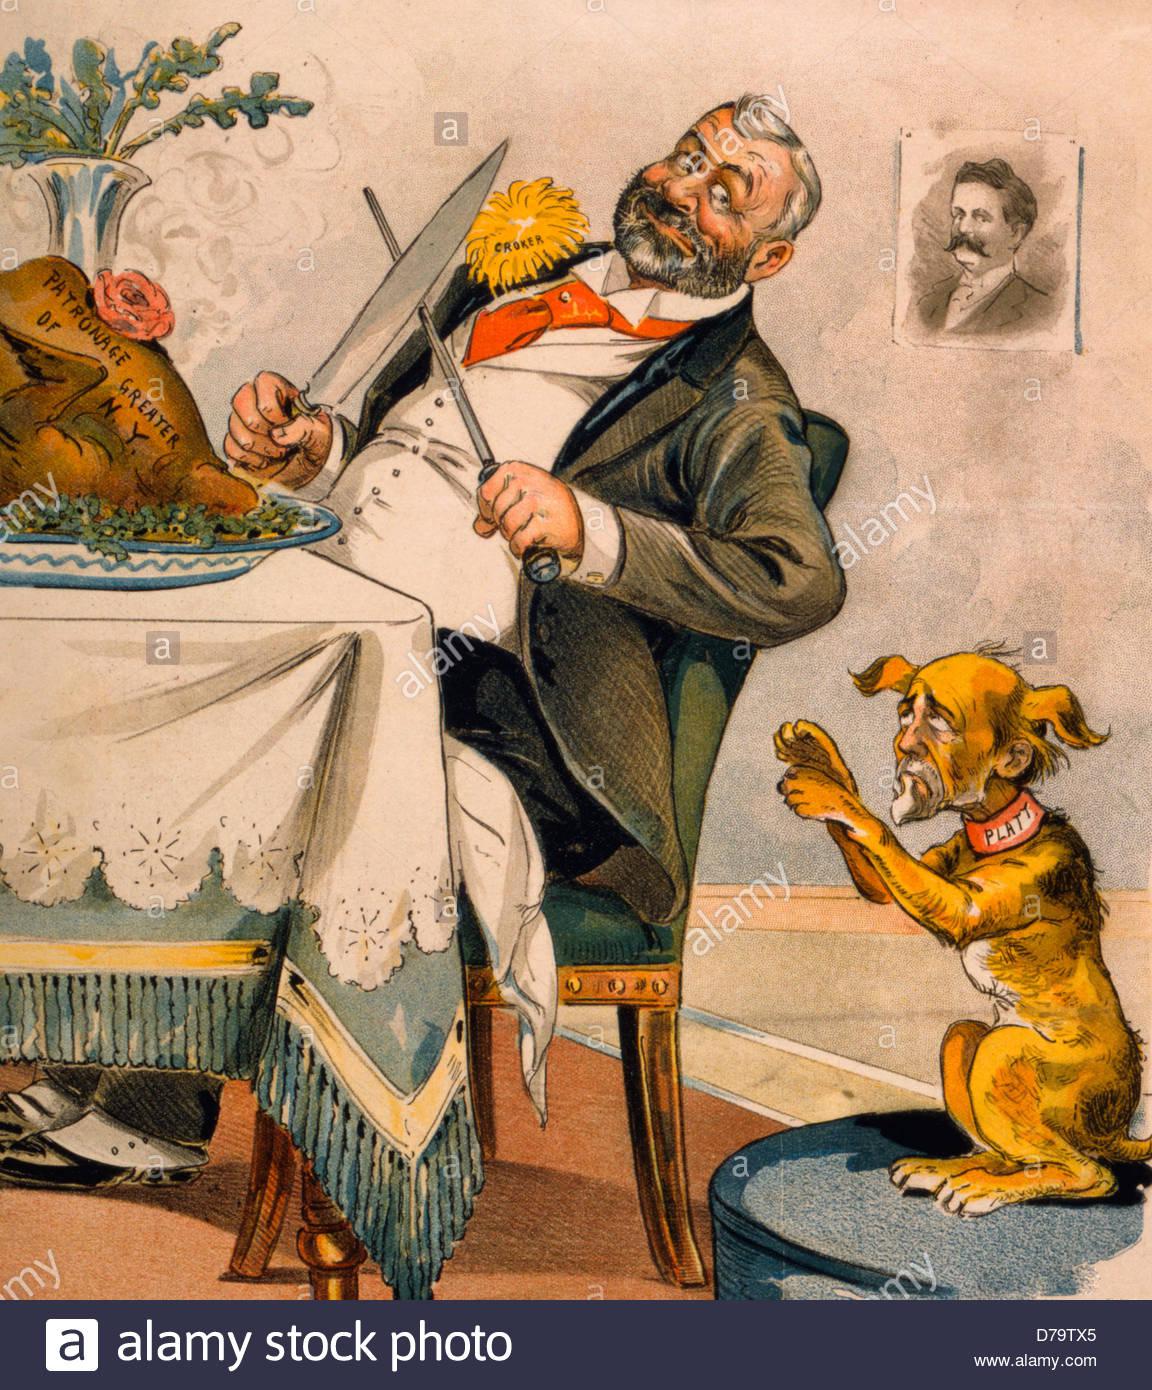
waiting for scraps from the thanksgiving table - political cartoon
Relation: Visible